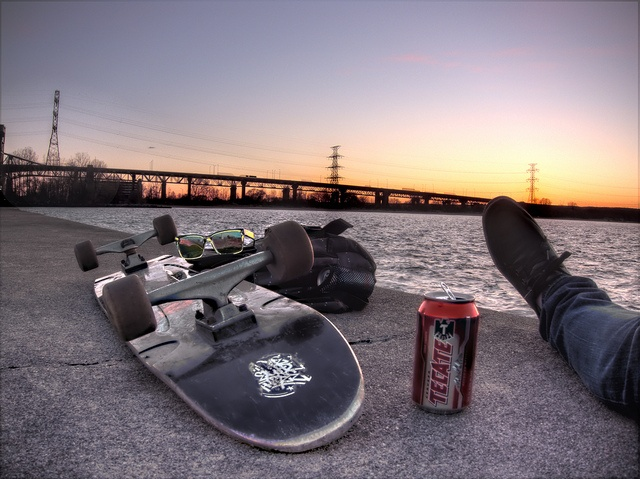
A skateboarder sits in the sunset with a drink and his skateboard beside him.
A PERSON ON THE BEACH WITH HIS SKATEBOARD
the photography takes a picture of their skateboard and beer next to the water
A person with a skate board glasses backpack and a can drink sits near an ocean.
A man's leg is shown next to a bear can and a skateboard.